Shahdag Mountain Resort

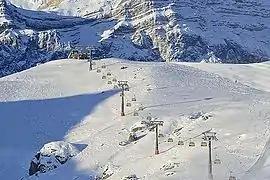
Ski Lift in Shahdagh

Shahdagh Mountain Resort is Azerbaijan's first and largest winter resort.